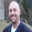
Label: man